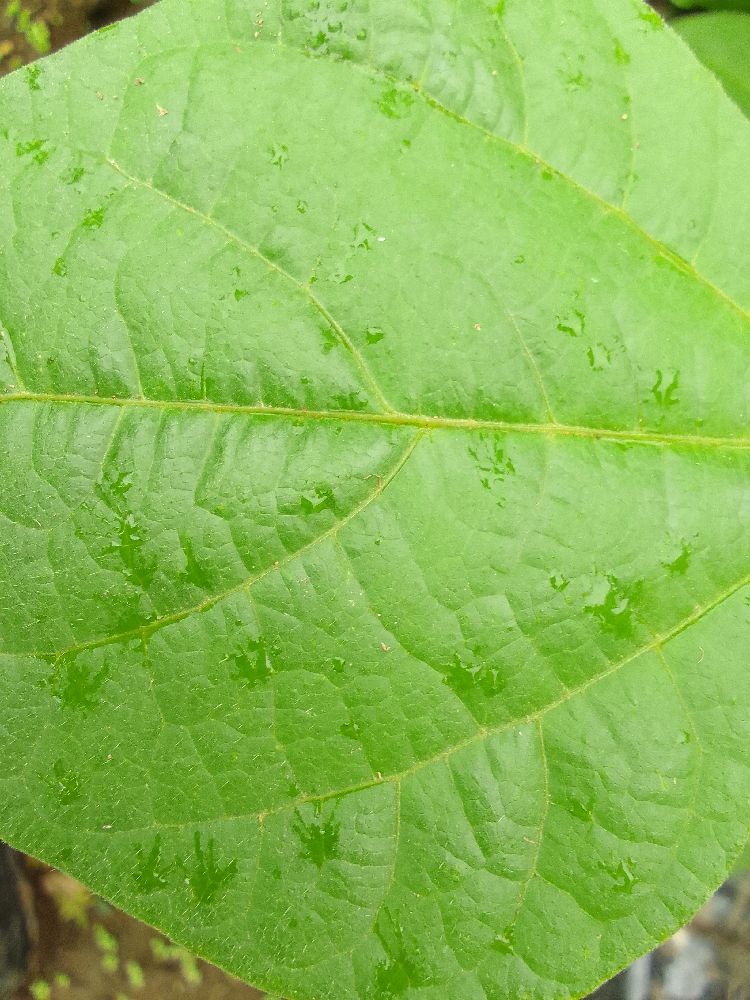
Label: healthy